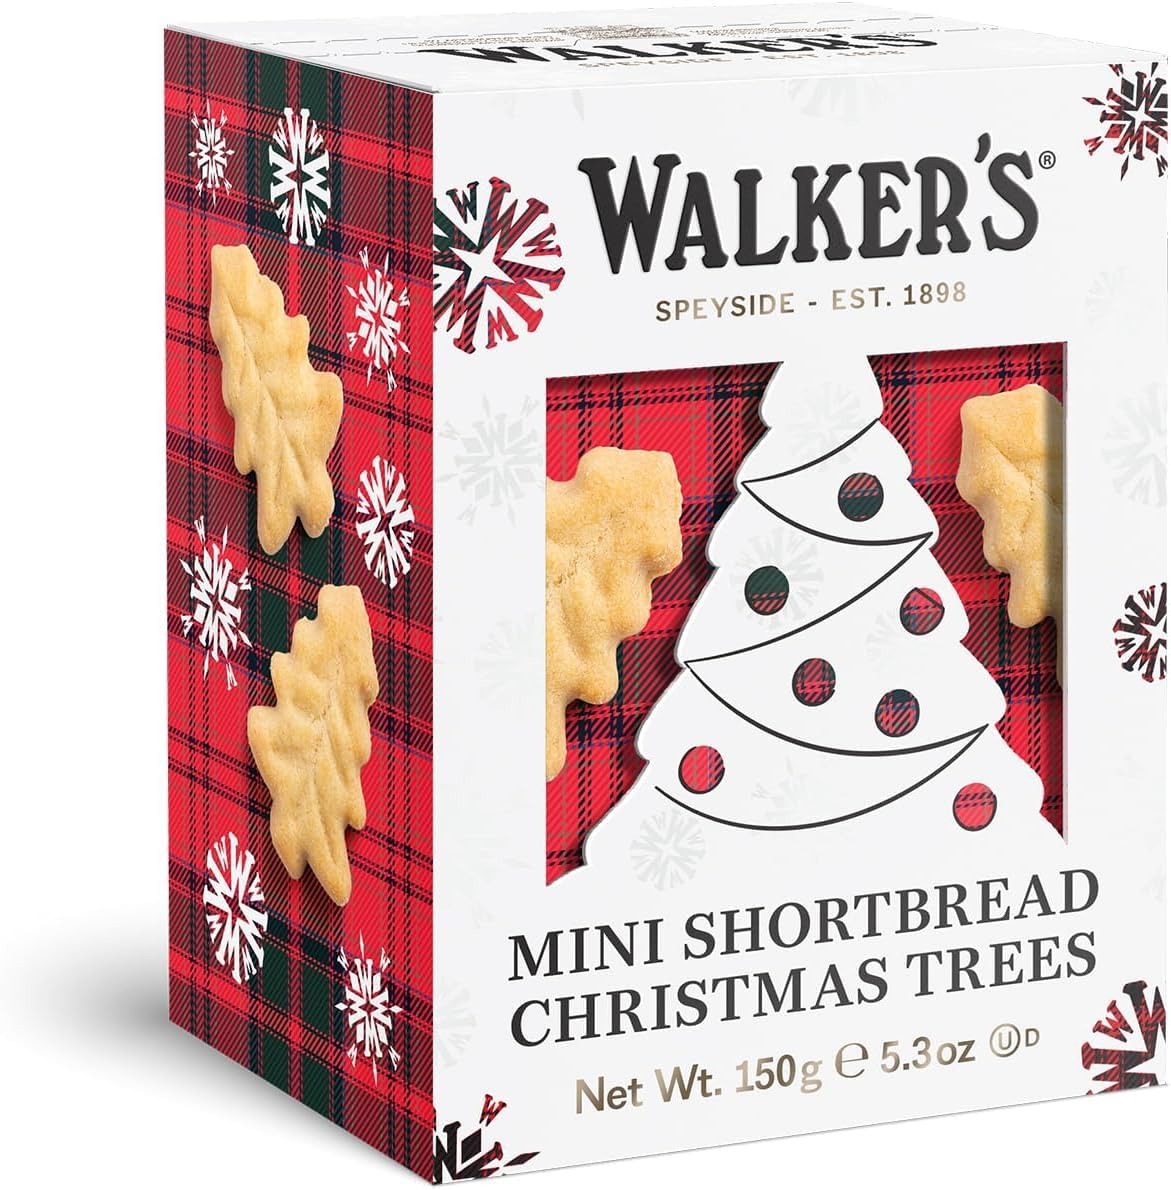
Item Name: Walker's Shortbread Christmas Tree Shaped Mini Holiday Cookies, All-Butter Shortbread Cookies, 5.3 Oz Box
Bullet Point 1: Authentic shortbread cookies from Scotland: Enjoy a traditional taste of Scotland this holiday season with mini all-butter shortbread cookies that are sure to add to the Christmas fun; contains 35 mini cookies
Bullet Point 2: Make it memorable with Walker’s: Spread joy and cheer with a memorable Christmas cookie box featuring all-butter shortbread cookies that can be enjoyed with your favorite warm beverage like coffee or tea; our favorite is to snack on them as is
Bullet Point 3: Scotland at its finest: Our holiday cookies combine the best of traditional Scotland with a delightful collection of mini shortbread Christmas trees
Bullet Point 4: A tradition of quality: Baked with meticulous care, our shortbread is made with four simple ingredients – butter, flour, sugar, and salt – ensuring pure taste that is free from artificial ingredients, suitable for vegetarians and kosher-certified
Bullet Point 5: True to our heritage: As a fifth generation, family-run business, we remain true to our founder Joseph’s original recipes and dream – to bake the best and showcase Scotland at its finest
Value: 5.3
Unit: Ounce

Price: 4.59